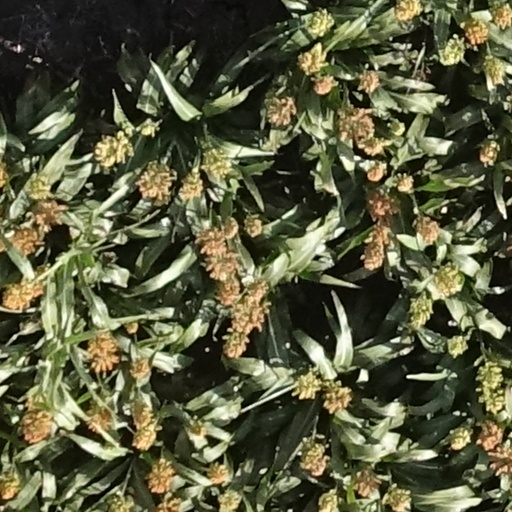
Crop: sorghum